Gregg-Crites Octagon House

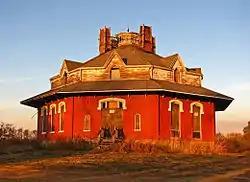
The house in 2008

The Gregg-Crites house, also known as the M. M. Crites house, is an octagon house located in Circleville, Ohio, on Route 23 just south of town. It was built by George Gregg between 1855 and 1856 and now owned by The Roundtown Conservancy. It was listed on the National Register of Historic Places in 2021.